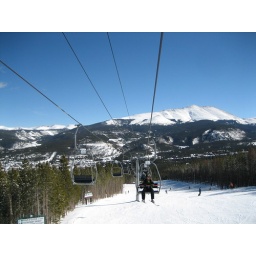
Sunny, busy Saturday with blue sky and highs in the 20s.  Busy, sunny, Saturday with highs in 20s.  Busy, sunny, Saturday with highs in 20s.